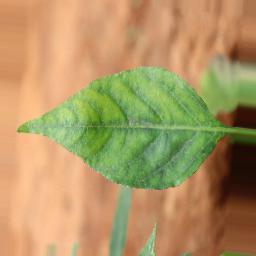
Label: healthy